Prasanna Chandrasekera

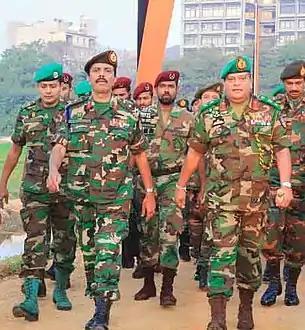
Major General Prasanna Chandrasekera leading the senior army staff with General Shavendra Silva

He enlisted into the Sri Lanka Army Regular Force on 1 November 1985 at Sri Lanka Military Academy, Diyathalawa and Officers' Training School in Pakistan. Later, he was commissioned as a Second Lieutenant and posted to Sri Lanka Signals Corps on 24 July 1986.